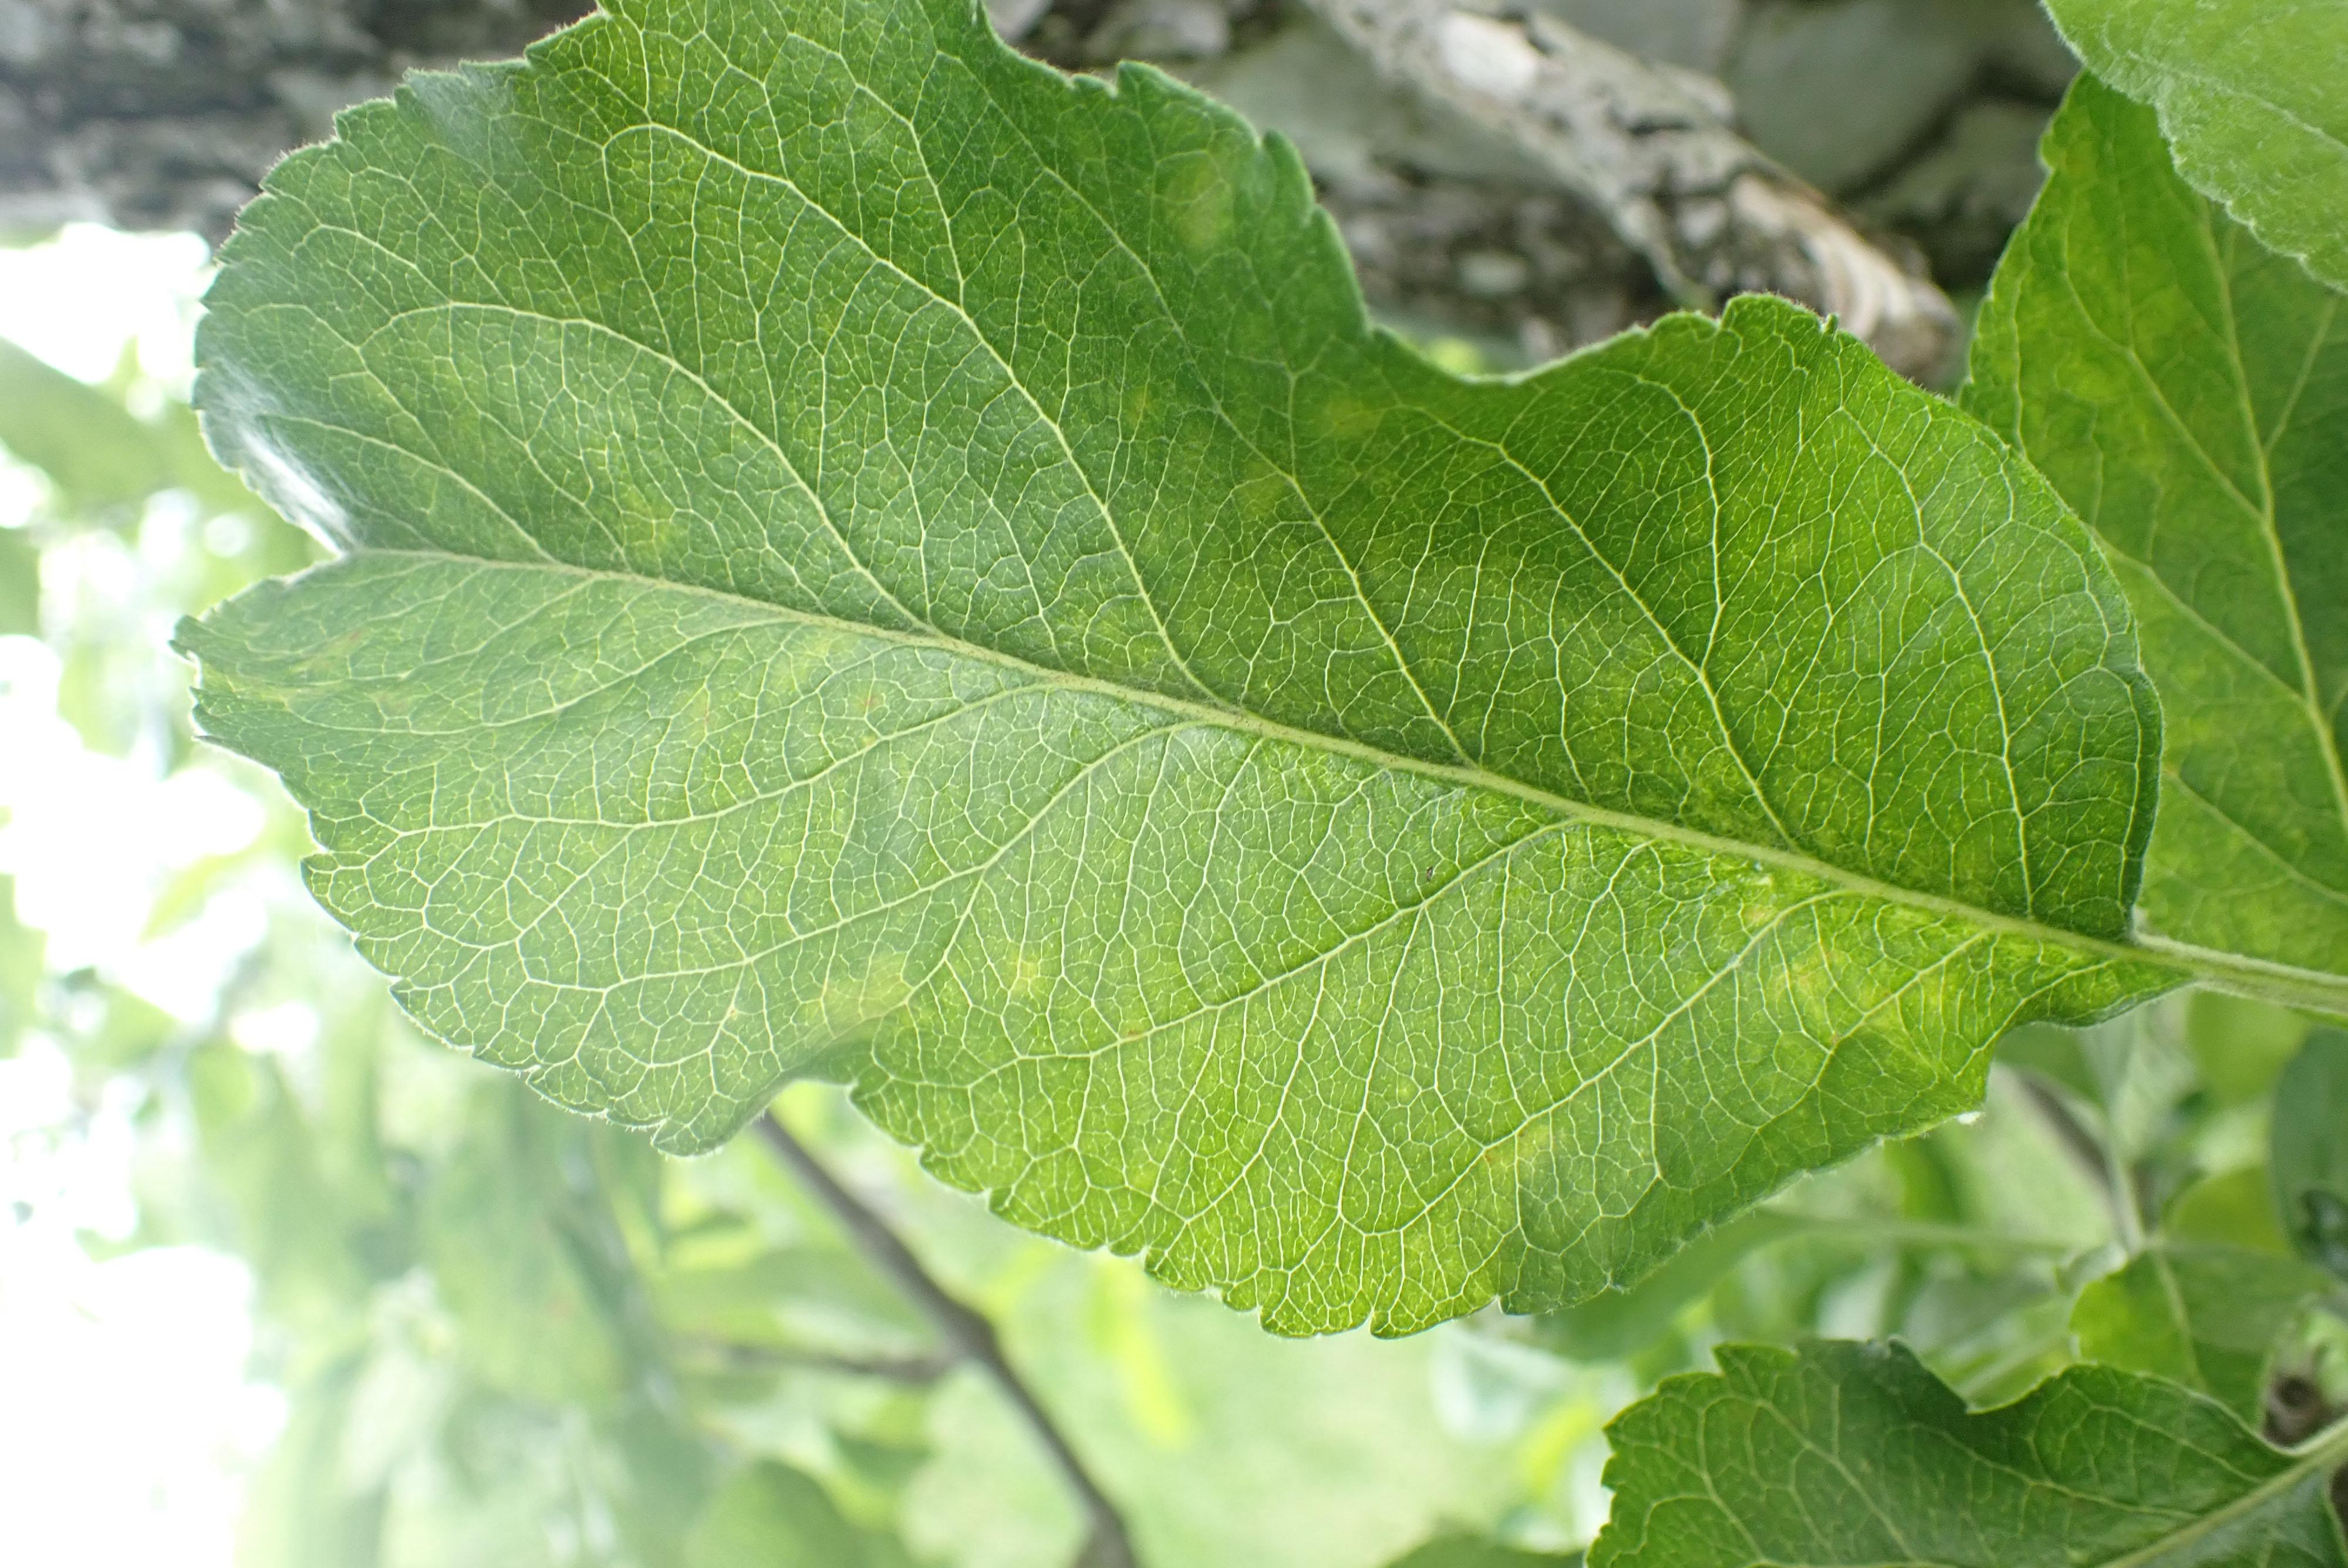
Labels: scab